American logistics in the Northern France campaign

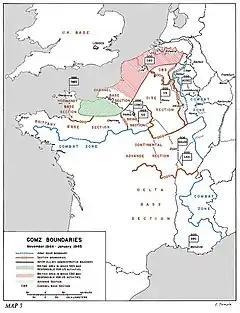
COMZ boundaries November 1944 – January 1945

On 1 September COMZ headquarters began moving from Valognes to Paris. As Paris was the hub of road, rail, cable and inland waterway systems, it soon hosted a concentration of supply depots, hospitals, airfields, railway stations and marshaling yards, and inland waterway offloading points, and as such was the logical and perhaps the only suitable location for COMZ headquarters. The move took two weeks to accomplish, with some of the 29,000 staff moving directly from the UK, and consumed motor and air transport at a time when transportation assets were scarce. COMZ headquarters occupied 167 Paris hotels. Eisenhower was not pleased; the move had been conducted without his knowledge, and contrary to his orders that no Allied headquarters be located in Paris without his specific approval.